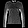
Label: Pullover